Kanak people

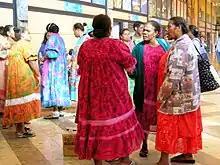
Kanak women in New Caledonia

The Kanaks (French spelling until 1984: Canaque) are the indigenous Melanesian inhabitants of New Caledonia, an overseas collectivity of France in the southwest Pacific. Kanak peoples traditionally speak diverse Austronesian languages that belong to the New Caledonian branch of Oceanic. According to the 2019 census, the Kanaks make up 41.2% of New Caledonia's total population – corresponding to around 112,000 people. The other populations are the Caldoche, who are European born in New Caledonia; the Zoreille, who were born in metropolitan France and live in New Caledonia, in addition to about 10% that are non-Kanak Polynesians and 10% that are mixed race.